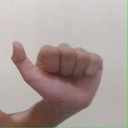
अक्षर: त